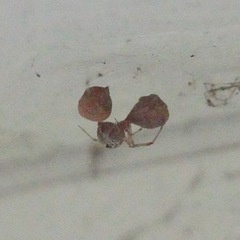
Species: Parasteatoda_tepidariorum